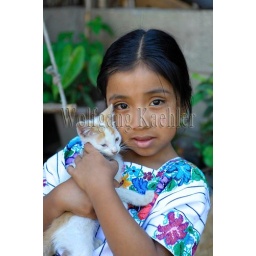
Guatemala, highlands, near antigua, santa catarina barahona, mayan girl in traditional dress, 5 years old with pet cat